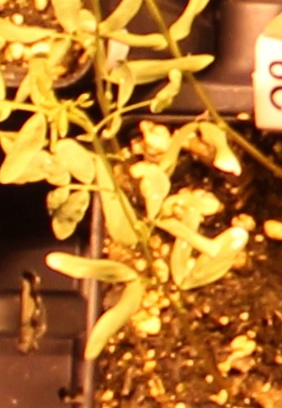
Label: Lentil